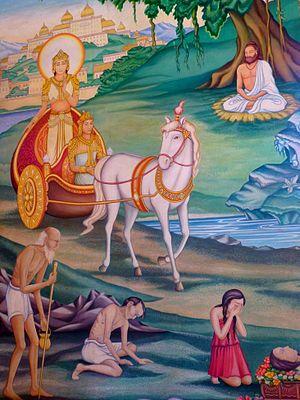
Siddhārtha Gautama, dit Shakyamuni ou le Bouddha, est un chef spirituel qui vécut au VIᵉ siècle av. J.-C. ou au Vᵉ siècle av. J.-C., fondateur historique d'une communauté de moines errants qui donnera naissance au bouddhisme.